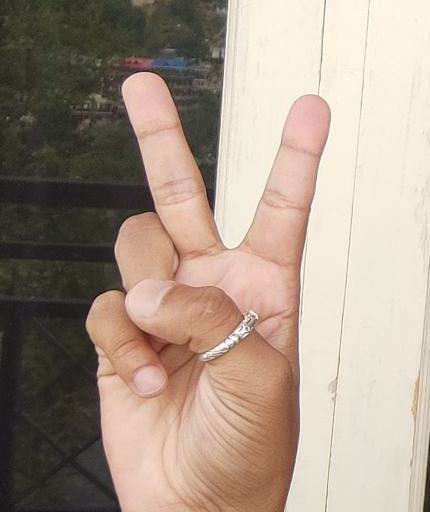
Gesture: peace